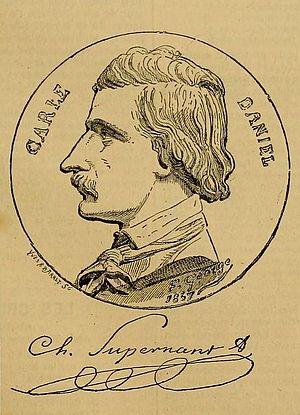
Portrait du chansonnier français François Supernant.
La goguette est une ancienne pratique sociale festive en France et en Belgique consistant à se réunir en petit groupe amical plutôt masculin de moins de vingt personnes pour passer ensemble un bon moment et chanter. Puis cette pratique devient la base de sociétés festives et carnavalesques constituées.
Louis-Charles Supernant, plus connu dans le monde de la chanson en son temps sous le pseudonyme de Carle Daniel, né le 14 mars 1815 et mort le 28 décembre 1873 est un comédien, poète, chansonnier et goguettier français.